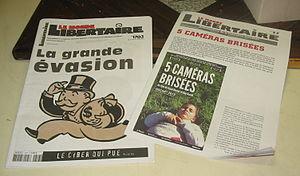
La Fédération anarchiste est une organisation anarchiste synthétiste francophone fondée en 1953.
Le Monde libertaire est l'organe mensuel puis hebdomadaire de la Fédération anarchiste, depuis cinquante ans. À certaines périodes, la diffusion du journal a atteint 100 000 exemplaires. Créé sous ce nom en 1954, il est le direct héritier du journal Le Libertaire, fondé en 1858 à New York et auquel avaient collaboré des personnalités tels que Louise Michel, Georges Brassens, André Breton et Albert Camus.